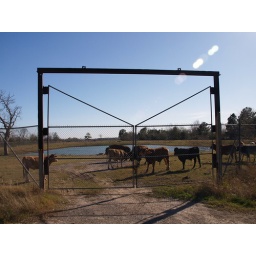
Houston Texas Buffalos and cattle standing in field behind gated fence 2009 Bisons Cows Buffalo Bison